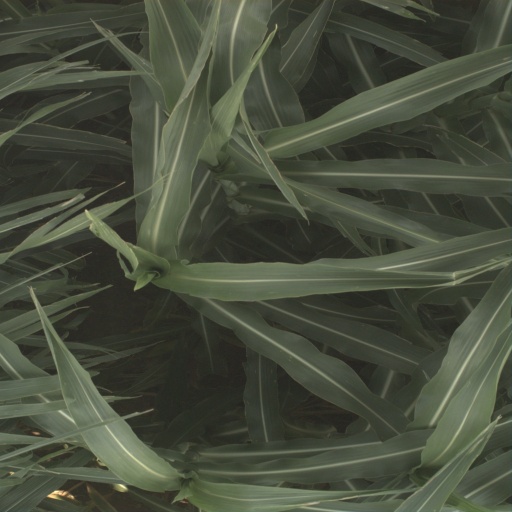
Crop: sorghum